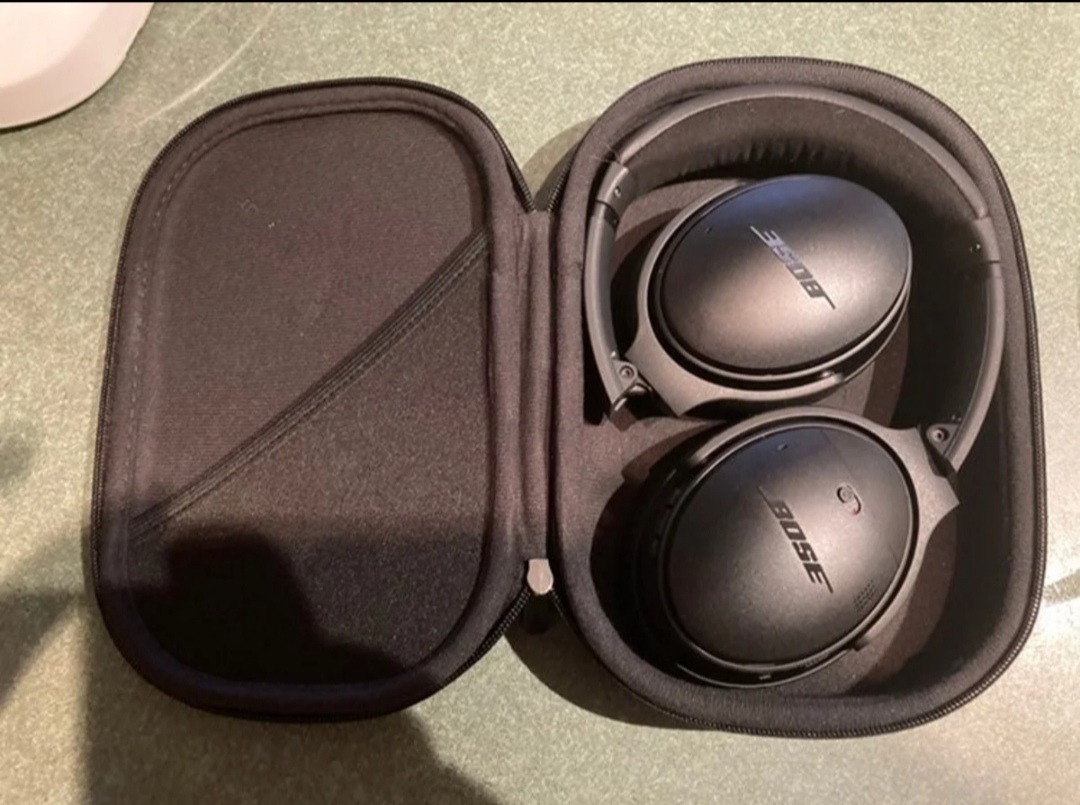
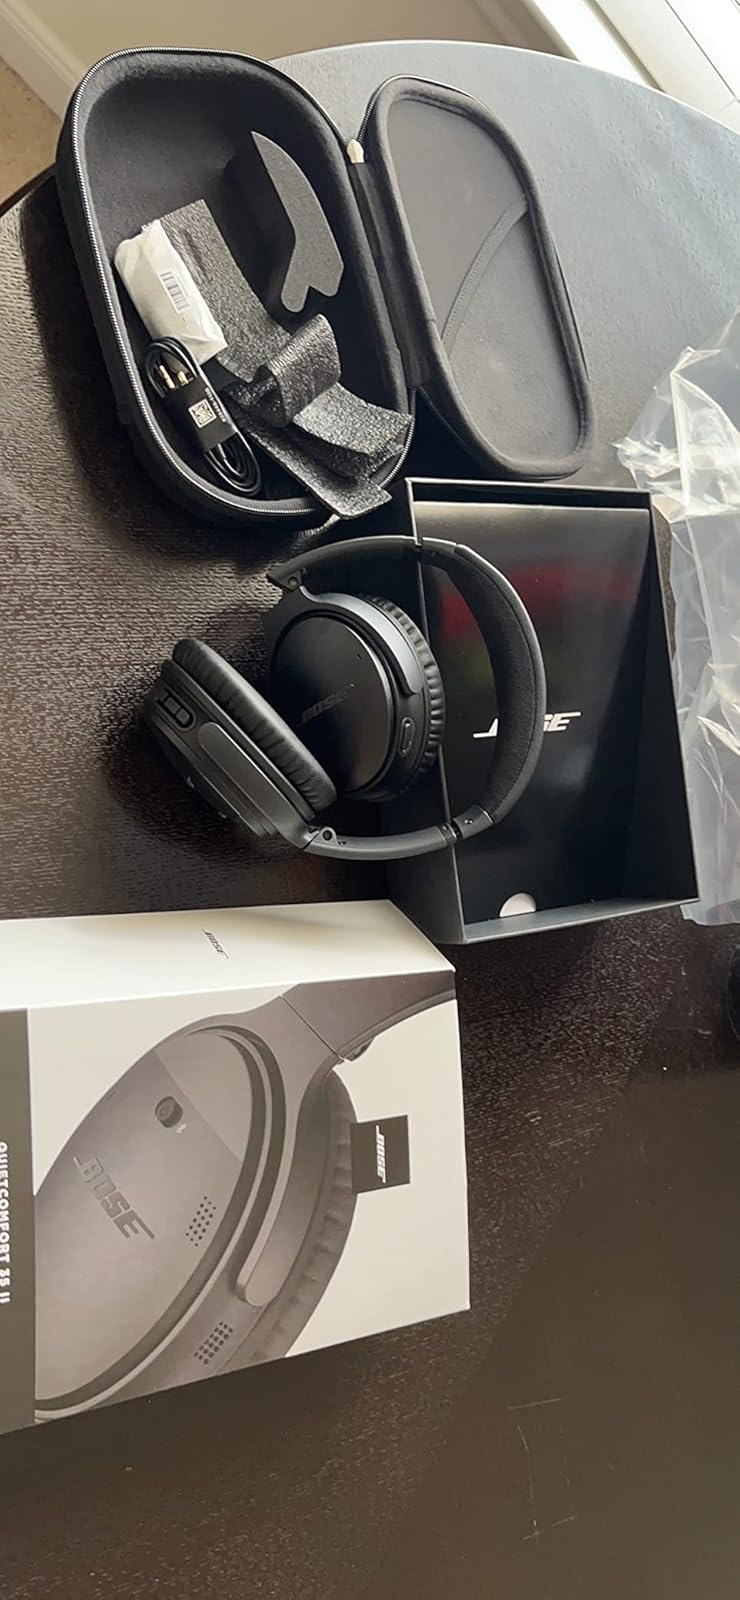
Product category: headphones
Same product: yes